Common buzzard

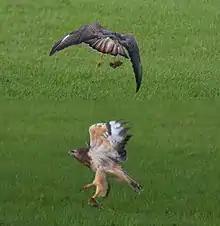
A buzzard with a freshly caught rodent, likely a vole.

The common buzzard is a generalist predator which hunts a wide variety of prey given the opportunity. Their prey spectrum extents to a wide variety of vertebrates including mammals, birds (from any age from eggs to adult birds), reptiles, amphibians and, rarely, fish, as well as to various invertebrates, mostly insects. Young animals are often attacked, largely the nidifugous young of various vertebrates. In total well over 300 prey species are known to be taken by common buzzards. Furthermore, prey size can vary from tiny beetles, caterpillars and ants to large adult grouse and rabbits up to nearly twice their body mass. Mean body mass of vertebrate prey was estimated at in Belarus. At times, they will also subsist partially on carrion, usually of dead mammals or fish. However, dietary studies have shown that they mostly prey upon small mammals, largely small rodents. Like many temperate zone raptorial birds of varied lineages, voles are an essential part of the common buzzard's diet. This bird's preference for the interface between woods and open areas frequently puts them in ideal vole habitat. Hunting in relatively open areas has been found to increase hunting success whereas more complete shrub cover lowered success. A majority of prey is taken by dropping from perch, and is normally taken on ground. Alternately, prey may be hunted in a low flight. This species tends not to hunt in a spectacular stoop but generally drops gently then gradually accelerate at bottom with wings held above the back. Sometimes, the buzzard also forages by random glides or soars over open country, wood edges or clearings. Perch hunting may be done preferentially but buzzards fairly regularly also hunt from a ground position when the habitat demands it. Outside the breeding season, as many 15–30 buzzards have been recorded foraging on ground in a single large field, especially juveniles. Normally the rarest foraging type is hovering. A study from Great Britain indicated that hovering does not seem to increase hunting success.